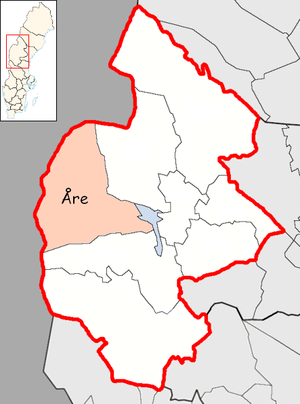
Åre kommun
Åre kommun er en kommune med 10.225 indbyggere i Jämtlands län i landskabet Jämtland i Sverige. Hovedbyen är Järpen. Kommunen har et samlet areal på 8292,67 km² – heraf består 7262,75 km² af land og 1029,92 km af vand.²